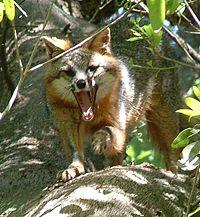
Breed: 209-n000043-dhole